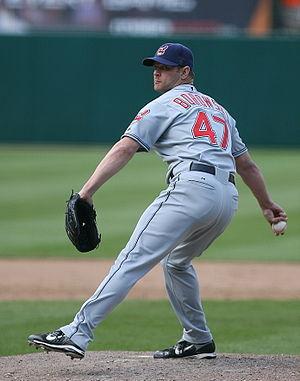
Joseph Thomas Borowski est un ancien lanceur droitier de baseball.